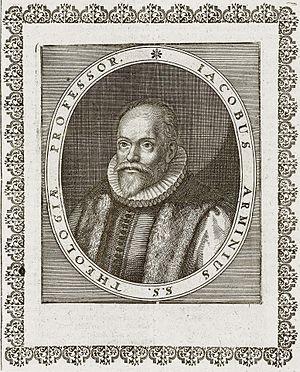
L'arminianisme est un courant théologique protestant fondé au début du XVIIᵉ siècle sur la base des idées de Jacobus Arminius. Ses partisans sont appelés les remontrants, en raison de la remontrance qu'ils adressèrent en 1610 aux États de Hollande. Celle-ci exprimait une tentative de modération des doctrines du calvinisme, au travers de cinq articles qui furent examinés au cours du Synode de Dordrecht.
Le semi-pélagianisme est le nom donné par certains milieux du catholicisme et du protestantisme à une doctrine théologique chrétienne développée dans le sud de la Gaule au Vᵉ siècle par Jean Cassien, Vincent de Lérins et Salvien de Marseille, puis professée et approfondie par Fauste de Riez. Cette doctrine tente de préciser les rôles respectifs de Dieu et de l'homme, de la grâce de Dieu et du libre arbitre de l'homme.